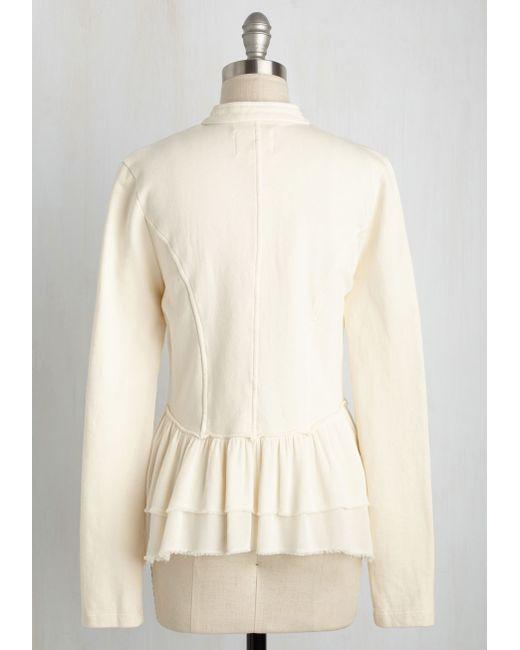
Weißes Slim Fit Top für Damen